Jørgen Blydt

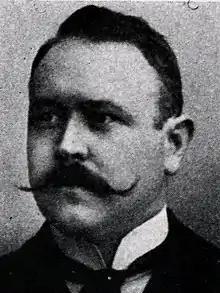
Jørgen Blydt (1868–1938), Norwegian businessman and politician

Jørgen Blydt (14 March 1868 – 28 April 1938) was a Norwegian businessperson and politician for the Liberal Party. He ran for parliamentary election in all four of Bergen county's constituencies at the time—Kalfaret, Nordnes, Sandviken and Nygaard—and served two terms as an MP (1900–1903 and 1916–1918). He ran a company with his brother-in-law, was a stock exchange commissary, and from 1932 to 1938 he was the Chancellor of the Order Council.